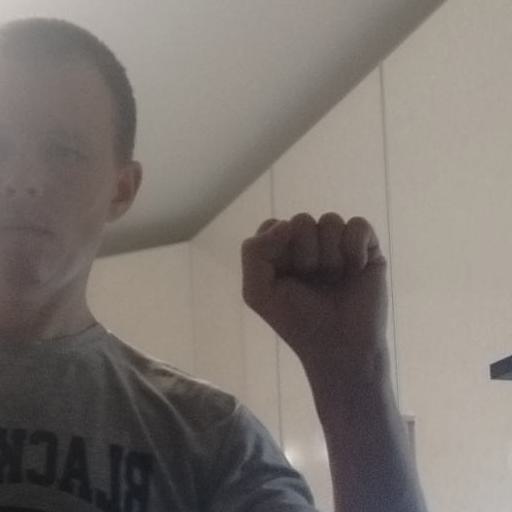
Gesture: fist